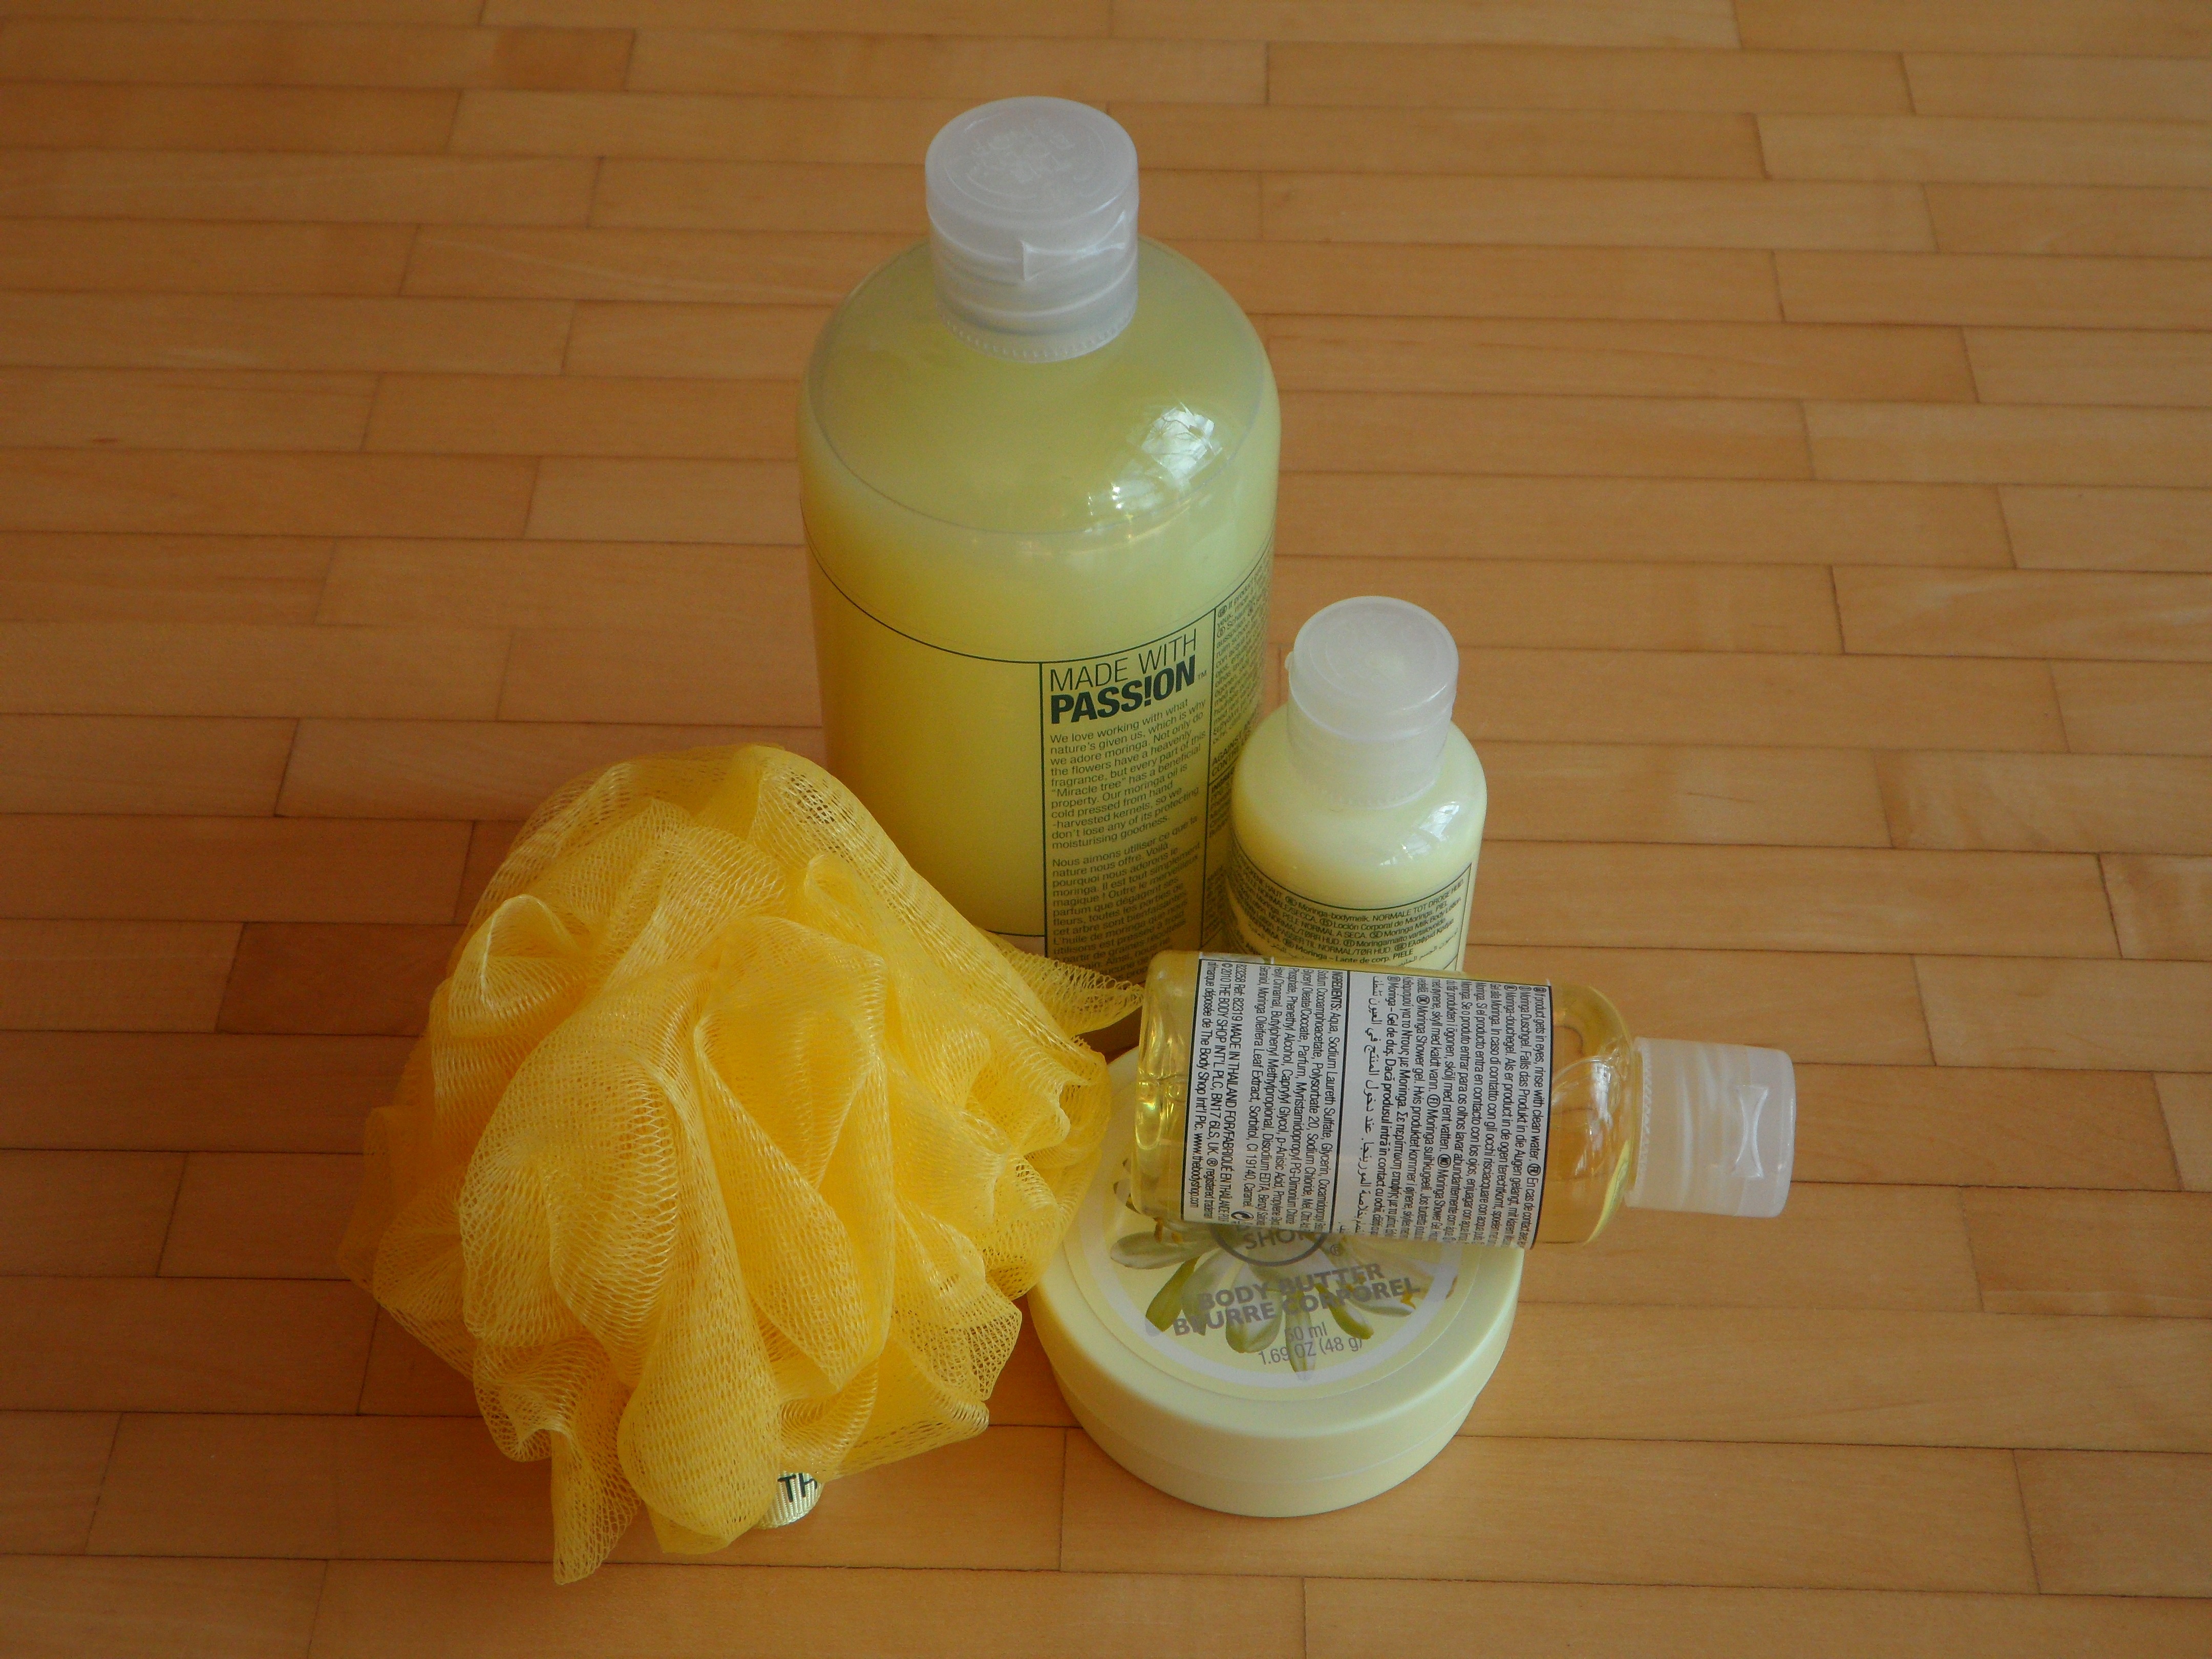
flower, swim, food, produce, wash, drink, bottle, yellow, lighting, juice, product, bath, citrus, shower, wellness, flowering plant, body care, hygiene products, take bath, gift set